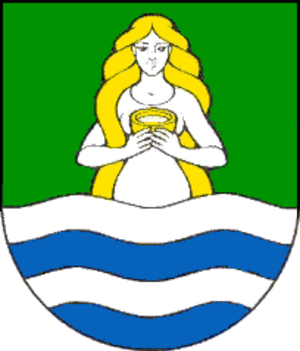
Dudince est une ville thermale du sud de la Slovaquie, dans la région de Banská Bystrica, qui compte 1 500 habitants. Elle est surtout connue pour ses sources d'eau thermale et ses spas.